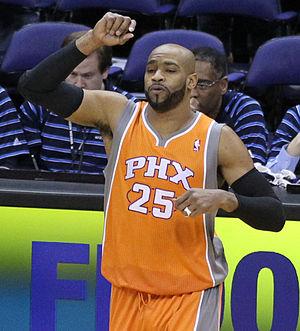
La NBA All-Rookie Team est une distinction annuelle remise par la NBA depuis la saison 1962-1963 aux meilleurs rookies de la saison régulière. Une seule équipe était nommée jusqu'en 1987-1988; depuis la saison 1988-1989, deux équipes sont désignées, la NBA All-Rookie First Team et la NBA All-Rookie Second Team. Les votants sont les entraîneurs des équipes NBA; ils ne peuvent pas voter pour les joueurs de leur propre équipe. Les joueurs reçoivent deux points pour chaque vote dans la First Team et un point pour chaque vote dans la Second Team. Les cinq joueurs ayant cumulé le plus de points composent alors la First Team, les cinq suivants composant alors la Second Team. En cas d'égalité pour la cinquième position pour chacune des équipes, les équipes comptent alors six joueurs. Le dernier cas d'égalité remonte à 2009, entre Rudy Fernández et D. J. Augustin. Il n'y a pas de respect exigé quant au poste occupé. Par exemple, la First Team comptait quatre ailiers et un meneur en 2008.